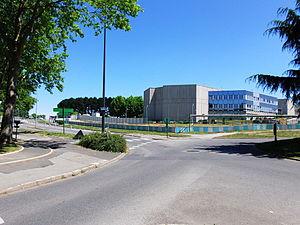
Début des travaux de la future station Atalante de la ligne B du métro de Rennes
Atalante est une future station de la ligne b du métro de Rennes, située au carrefour rue du Clos Courtel à Rennes et de l'avenue de Belle Fontaine à Cesson-Sévigné. Elle desservira notamment le site Atalante-Beaulieu du technopole Rennes Atalante, le lycée professionnel Louis-Guilloux, CentraleSupélec et l'hôpital Sévigné.